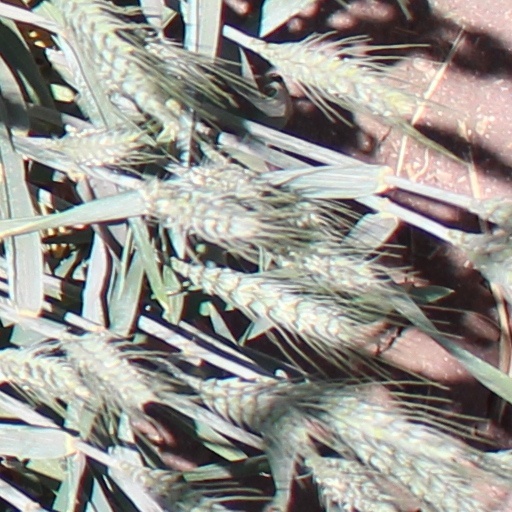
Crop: wheat